Phlai Chumphon

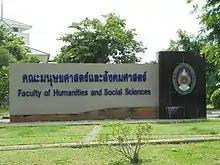
Pibulsongkram university

There is Phlai Chumphon health-promoting hospital in Moo4.